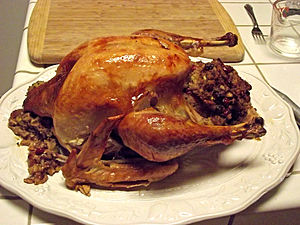
USA / Kultur / Madlavning
Stegt kalkun er en del af den traditionelle Thanksgiving frokost.[315]
Amerikas Forenede Stater, på dansk normalt omtalt som USA, er en demokratisk forbundsrepublik, der består af 50 delstater, et føderalt distrikt og 14 territorier. De 48 af delstaterne og Washington DC ligger som et samlet landområde i det centrale Nordamerika, afgrænset på hver side af henholdsvis Atlanterhavet og Stillehavet og grænsende til Canada mod nord og Mexico mod syd. Delstaten Alaska ligger i det nordvestlige hjørne af Nordamerika med Canada mod øst og Rusland mod vest på den anden side af Beringstrædet, og midt i Stillehavet ligger delstaten Hawaii.